President's House (Keene State College)

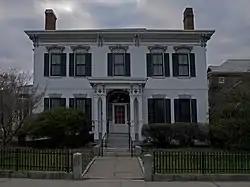

The President's House of Keene State College, formerly the Catherine Fiske Seminary For Young Ladies, is a historic house at 251 Main Street in Keene, New Hampshire. Built in 1805 and restyled in the late 19th century, it is one of Keene's oldest brick residences, and now serves as the official residence of its president. The house was listed on the National Register of Historic Places in 1976.